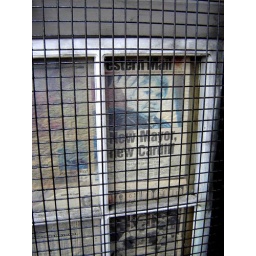
That's right: the newspaper frontpage as used in 'Boom Town'. On a wall down on the Bay.